Karina's Zelfopoffering

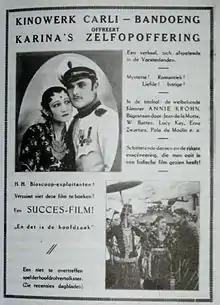
Advertisement

Karina's Zelfopoffering, also known by the Indonesian name Pengorbanan Karina (both meaning "Karina's Sacrifice") is a 1932 film from the Dutch East Indies (now Indonesia). It was directed by Ph. Carli and starred Annie Krohn.